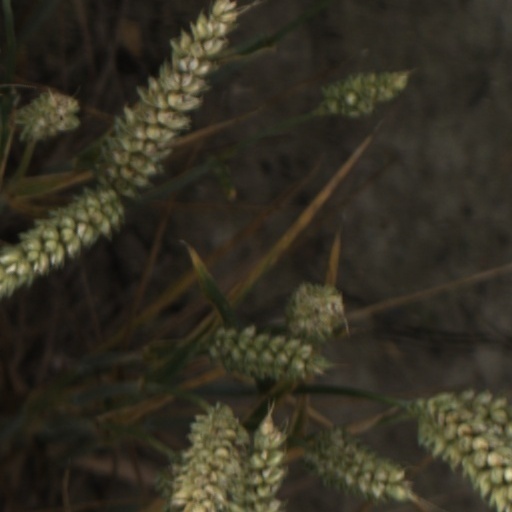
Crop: wheat